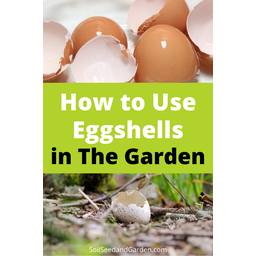
Label: trash